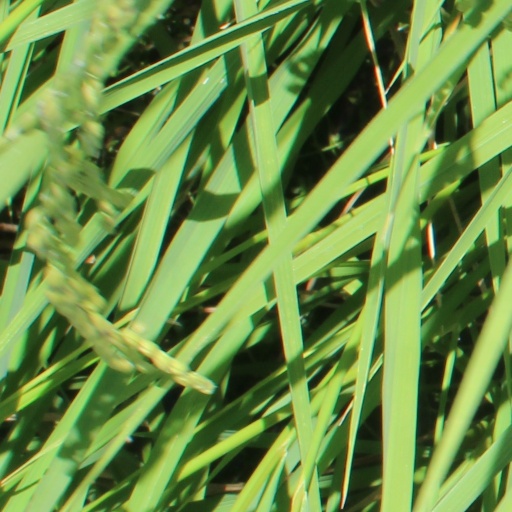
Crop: rice